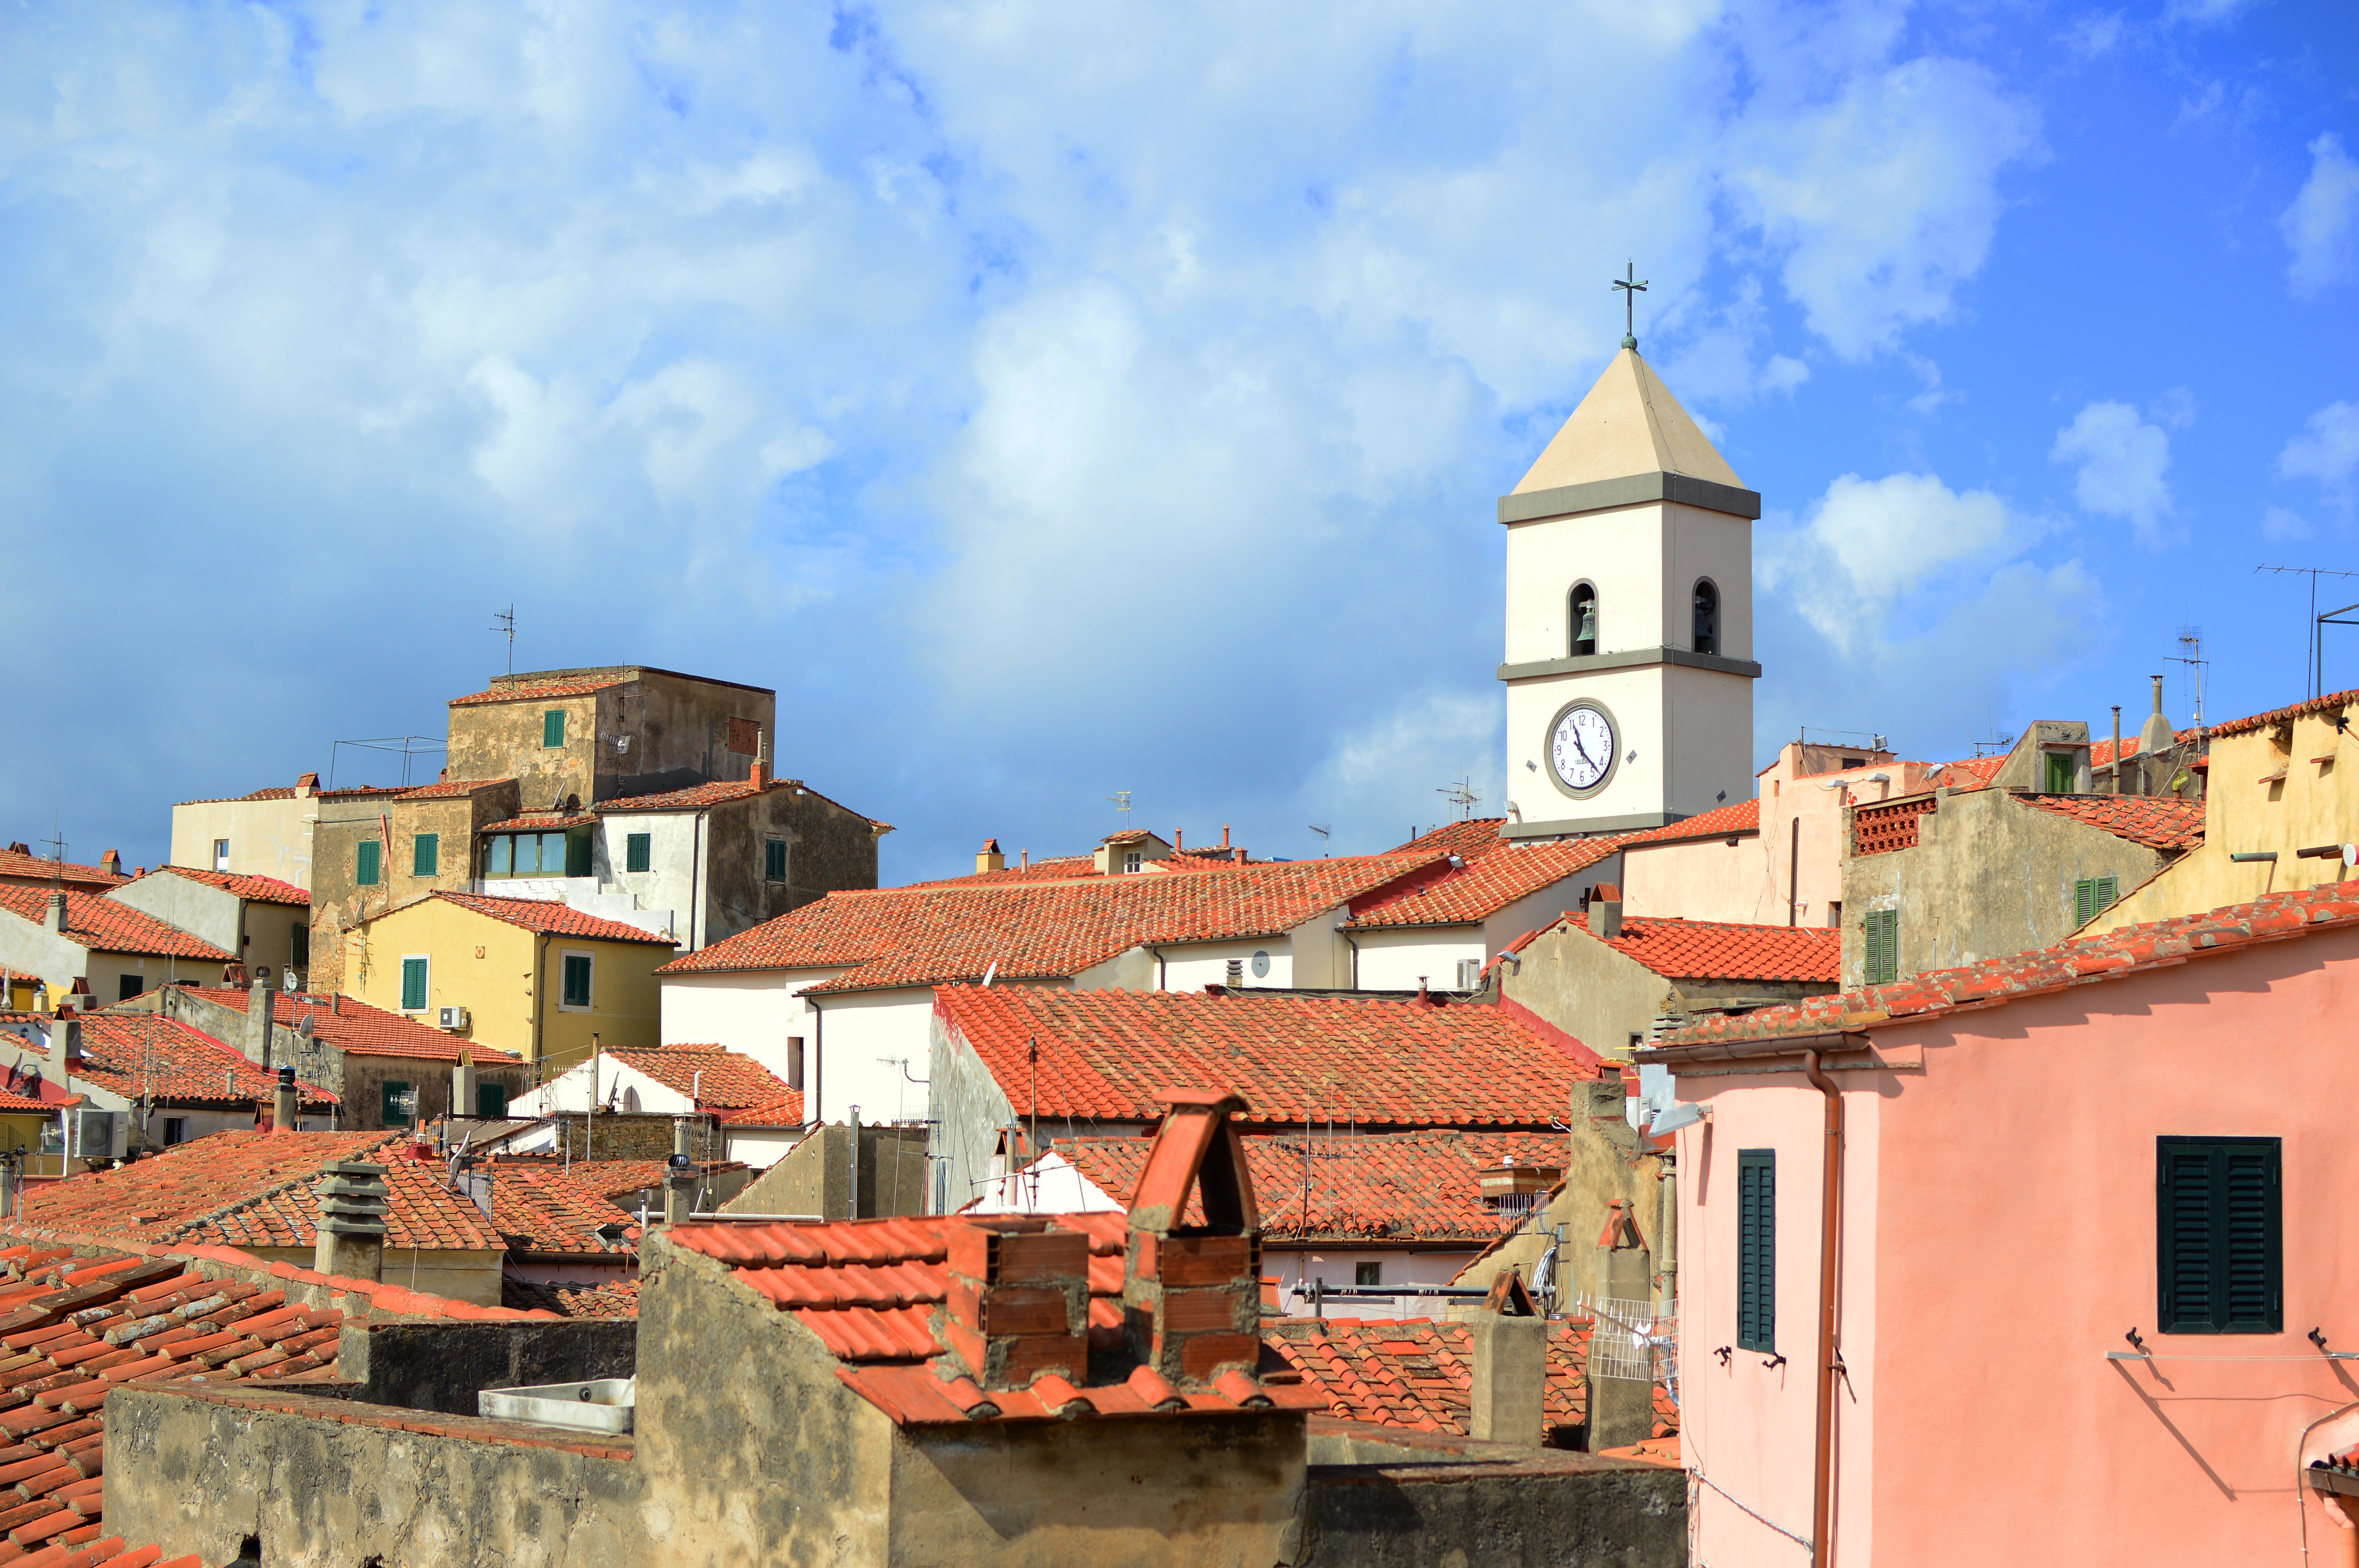
landscape, sea, architecture, sky, sun, house, town, old, city, alone, monument, cityscape, downtown, vacation, travel, village, europe, color, holiday, religion, ancient, italy, tuscany, church, colorful, tourism, trip, gothic, place of worship, blue sky, lights, clouds, place, colors, fantastic, relaxation, windows, now, history, vista, attractions, marvel, visit, neighbourhood, rural area, residential area, capoliveri, geographical feature, human settlement